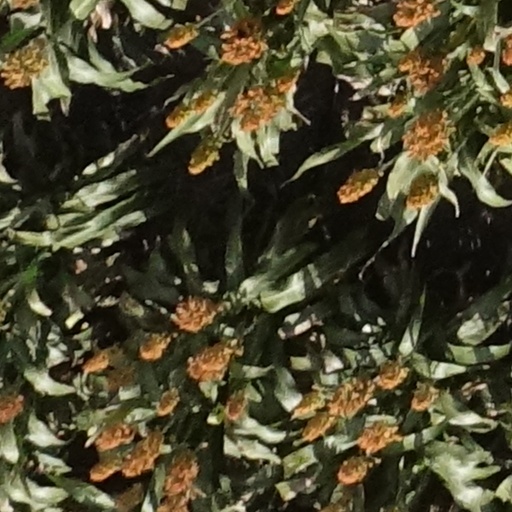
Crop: sorghum